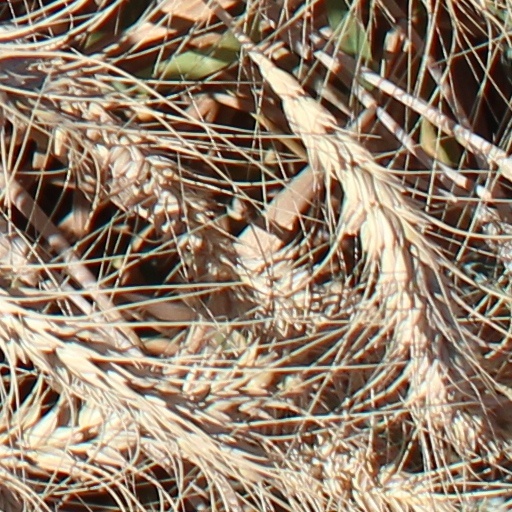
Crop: wheat